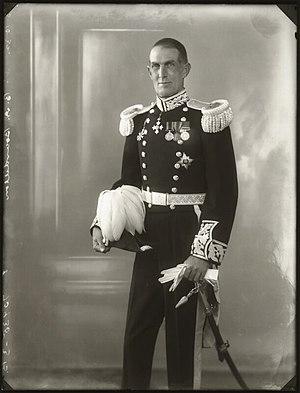
Sir Bernard Henry Bourdillon, est un administrateur colonial britannique.